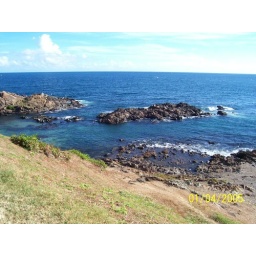
11) The coast near the lighthouse